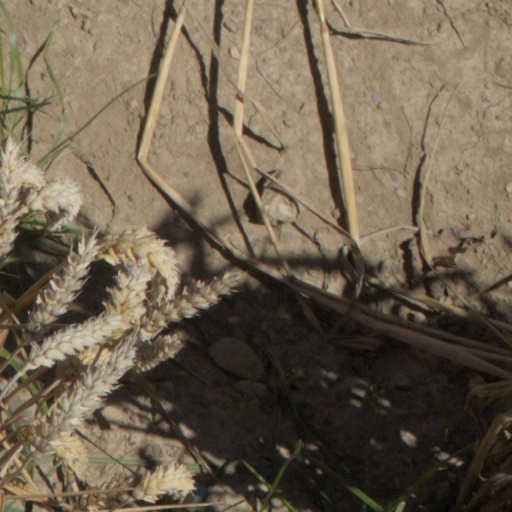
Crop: wheat